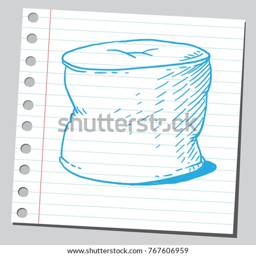
drawing of a foot rest